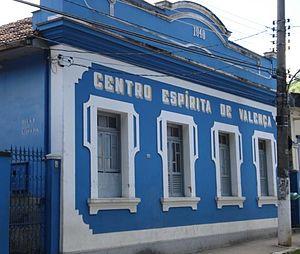
Façade du centre spirite de Valença, Brésil.
Le spiritisme est considéré, selon les sources, comme une superstition, comme une science occulte ou comme une doctrine. Il est fondé sur la croyance que certains phénomènes paranormaux sont le moyen pour des entités de l'au-delà appelées « esprits », le plus souvent des personnes décédées, de communiquer avec les vivants.
La culture du Brésil, pays d'Amérique du Sud, façade atlantique, désigne d'abord les pratiques culturelles observables de ses habitants.
Le Brésil est un pays très divers du point de vue des religions, avec une forte tendance à la mobilité de la part des croyants. La population est majoritairement chrétienne. Les catholiques représentent 61 % de la population et les protestants 26 %. Héritage de la colonisation portugaise, le catholicisme était la religion officielle de l'État brésilien jusqu'à la promulgation de la Constitution républicaine de 1891 qui institue l'État laïque.